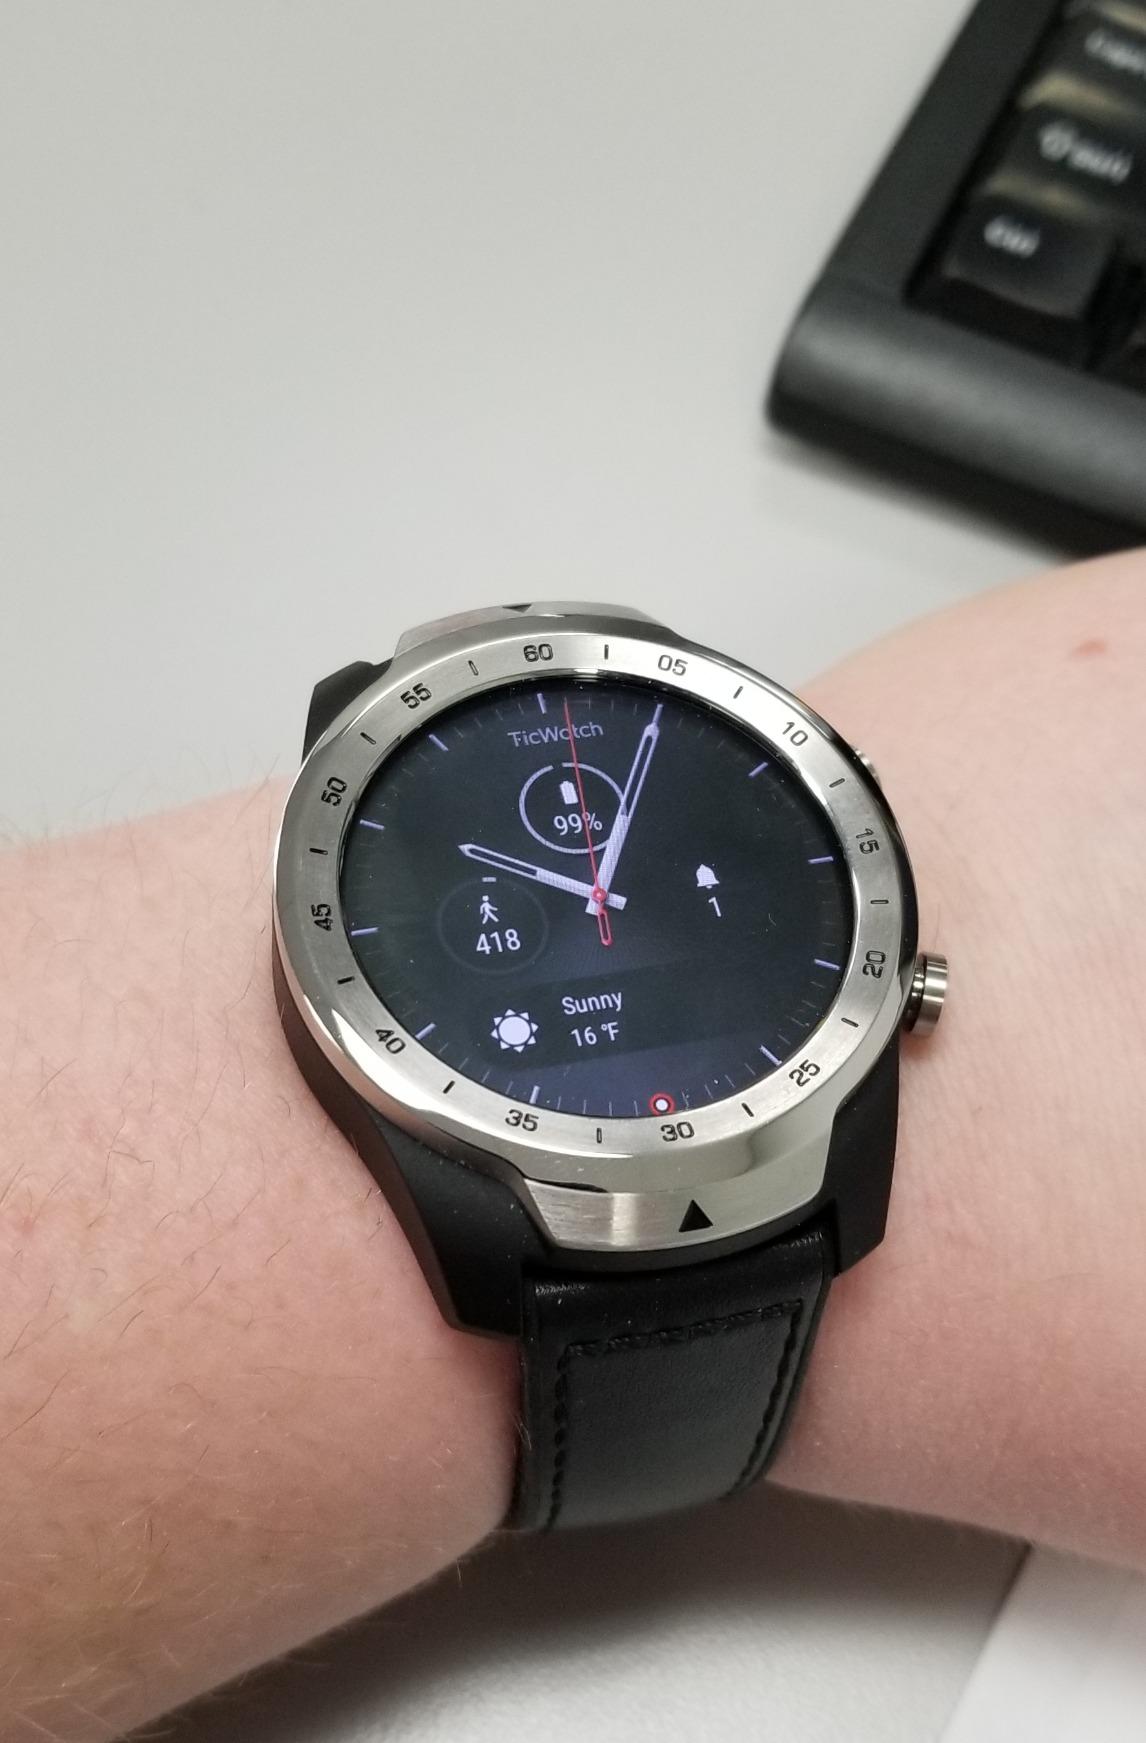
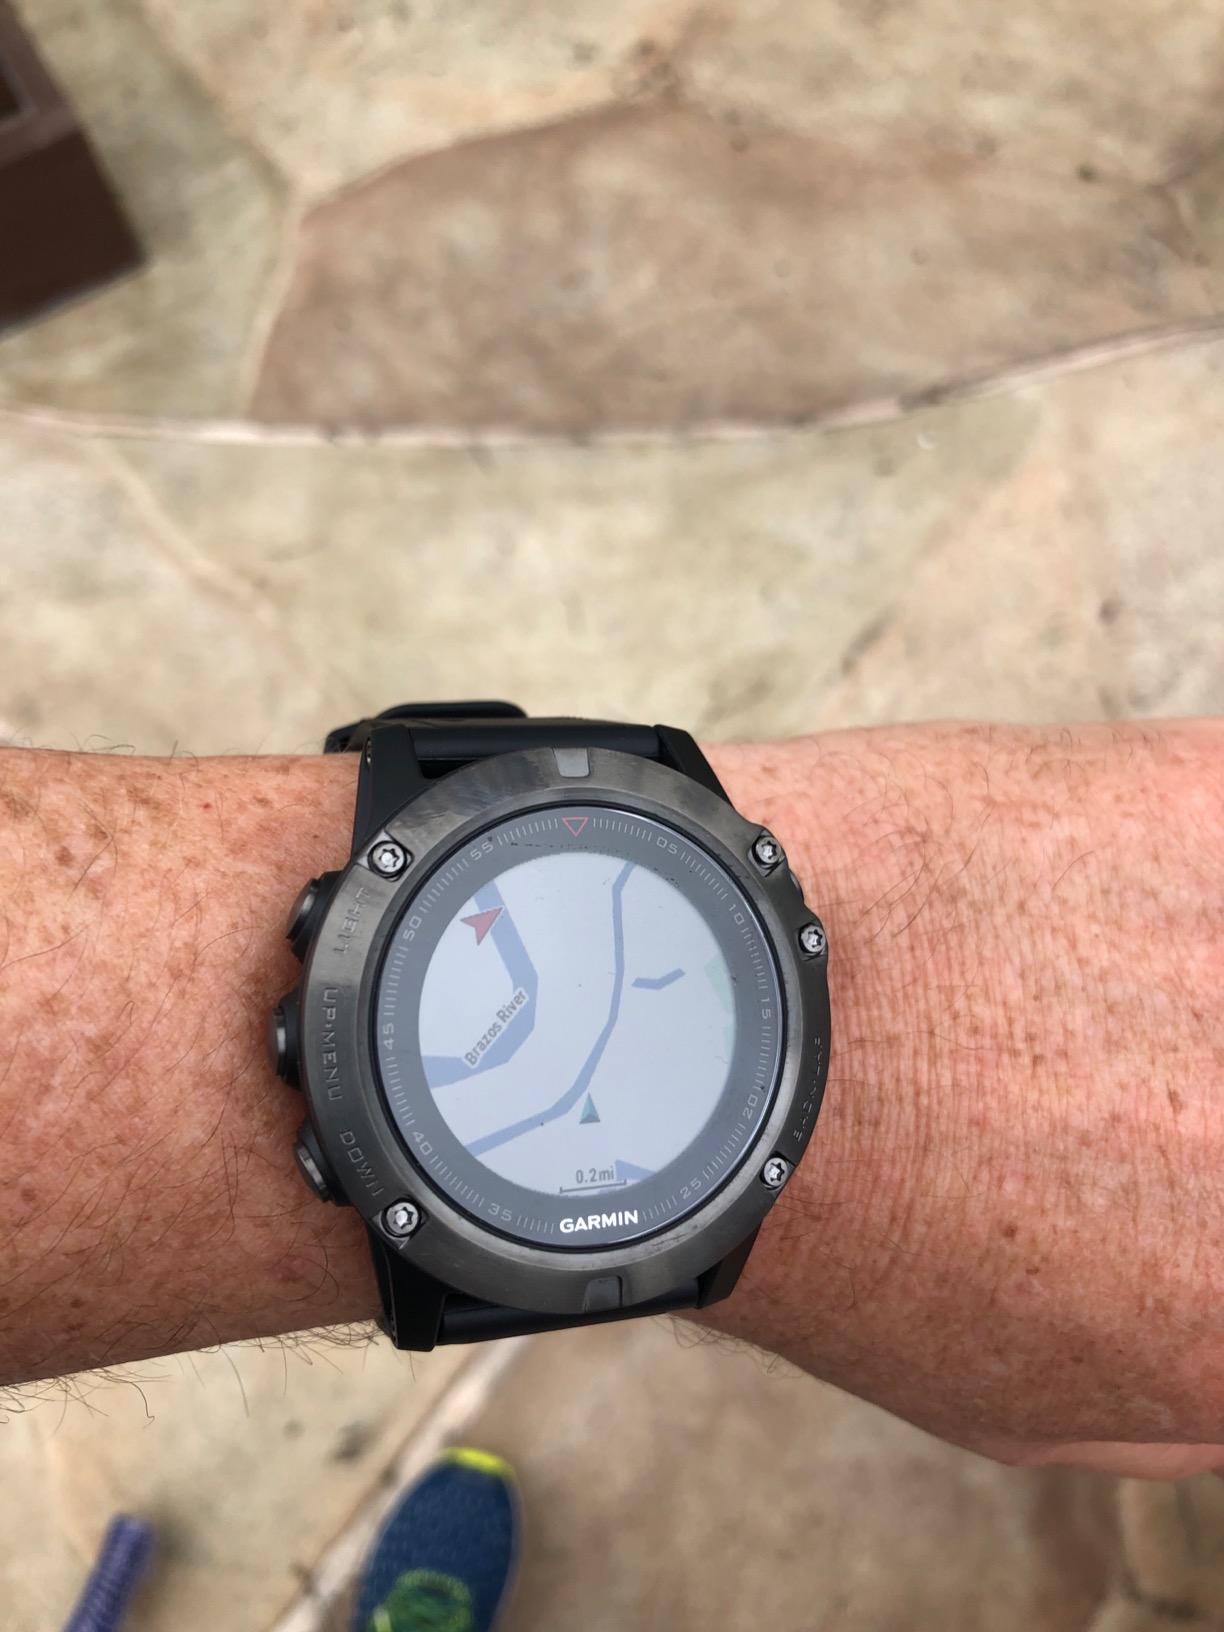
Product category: smartwatch
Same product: no